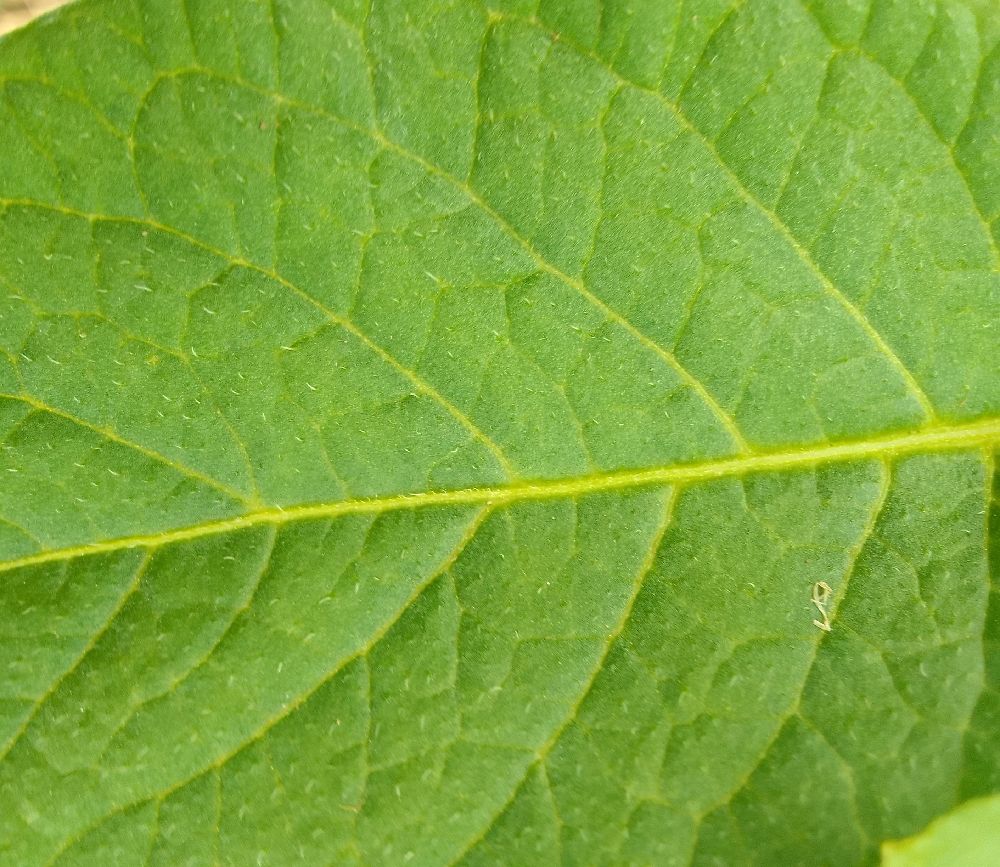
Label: Healthy